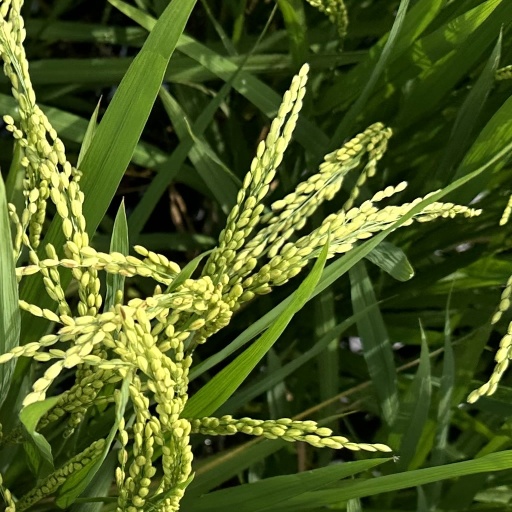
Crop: rice